Monachoides vicinus

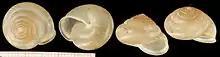
Shell of "Monachoides vicinus".

This is a silvicol species with a preference for deciduous and pine forests of higher altitude (over 700 m asl.), where it lives on the ground among leaf-litter, or decaying dead wood.